G protein-coupled bile acid receptor

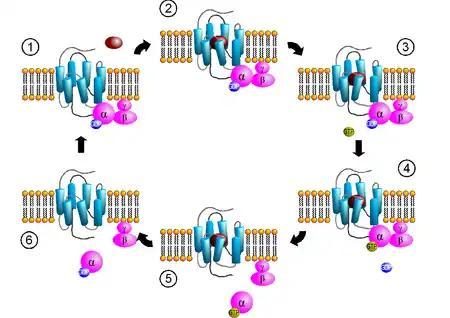
G-Protein Coupled Receptor working mechanism. The binding of an antagonist to the receptor binding cite, causes an exchange of the GDP, bound to the alpha subunit, with GTP. This activates the subunit allowing it to dissociate from its counterpart, the beta-gama subunit. These separated subunits go on to independently activate other second messenger systems like the cAMP which is activated by the alpha subunit acting on adenylyl cyclase. The GTP on the alpha subunit hydrolyzes back to GDP, allowing its re-association with the beta-gamma subunit.

The primary function of the TGR5 receptor is for the binding of bile acid to elicit second messenger systems in the metabolic role of bile acids. It is also a receptor for other agonists, including activating various other pathways responsible for responses like inflammation.